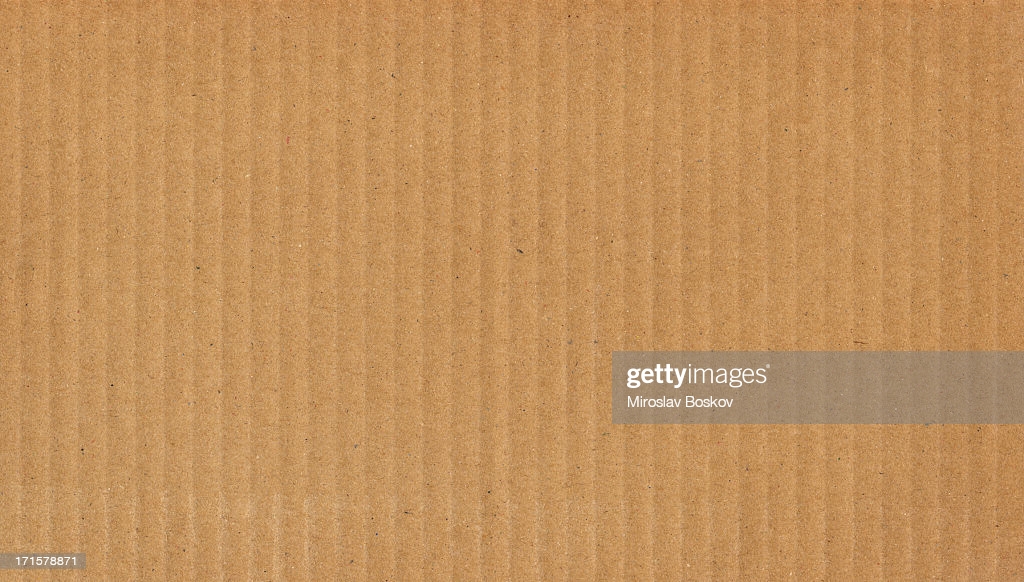
Label: cardboard